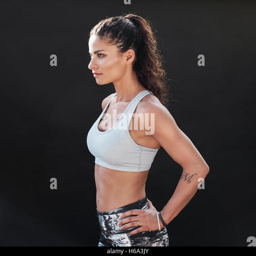
side view of a slim and fit young woman in sportswear standing with her hands on hips and looking away .